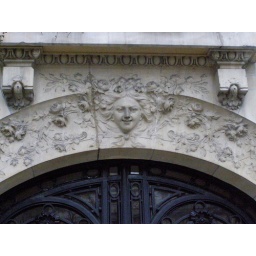
Carving over the door in a building behind the Trocadero in Paris.